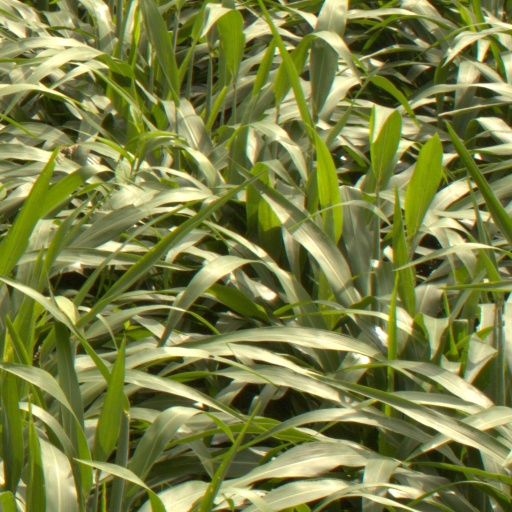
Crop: sorghum